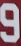
Number: 9